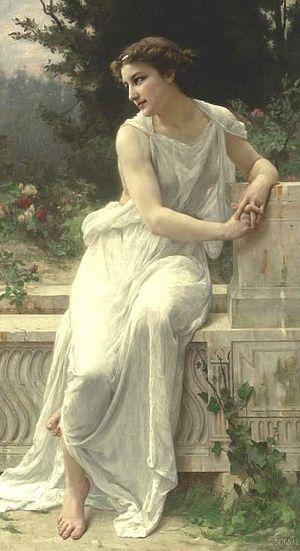
Jeune femme de Pompeï sur une terrasse.
Guillaume Seignac, né le 25 septembre 1870 à Rennes, mort le 2 octobre 1924 à Paris, est un peintre français de l'École d'Écouen.